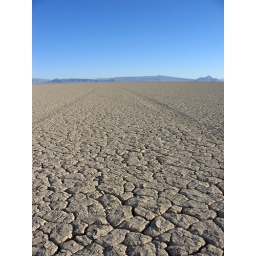
in the black rock desert